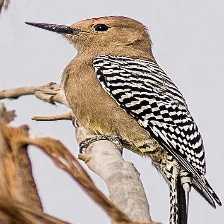
Species: GILA WOODPECKER
Scientific name: MELANERPES UROPYGIALIS